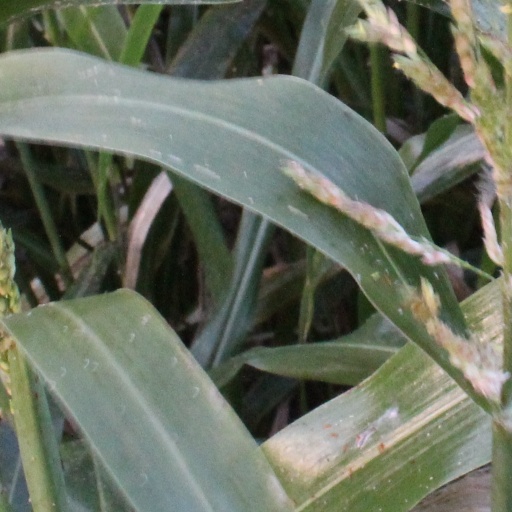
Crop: sorghum